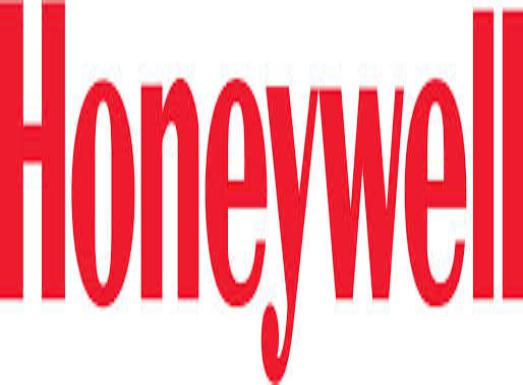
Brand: Honeywell
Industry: Necessities